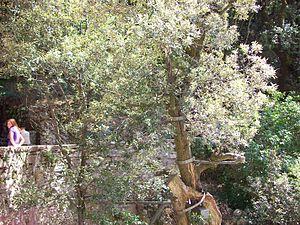
Eremo delle Carceri est un complexe ermitage situé à 791 m d'altitude sur le flanc du mont Subasio en Ombrie, à quatre kilomètres au-dessus d’ Assise.